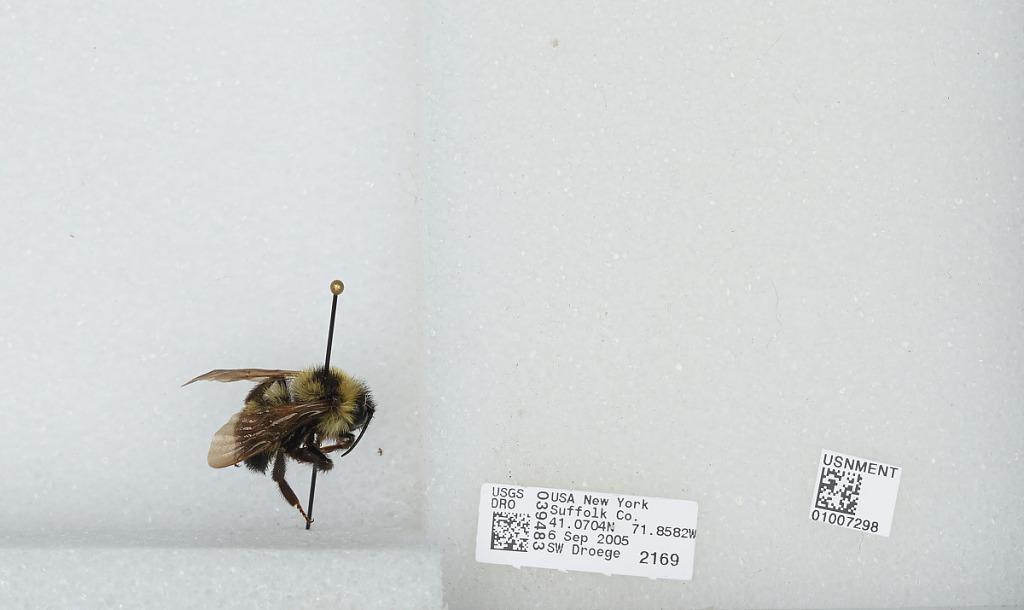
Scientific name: Bombus (Psithyrus) citrinus (Smith)
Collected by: S. Droege
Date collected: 2005-9-6
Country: United States
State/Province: New York
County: Suffolk
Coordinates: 40.9405, -72.6852